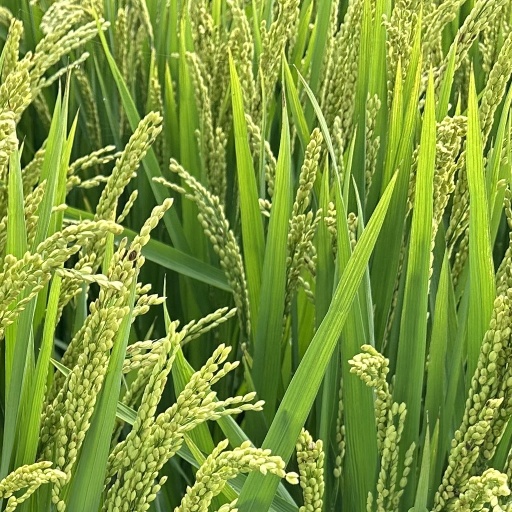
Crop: rice